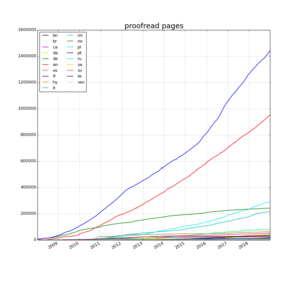
Nombre total de pages corrigées sur Wikisource jusqu'au 1er janvier 2019
Wikisource est un projet multilingue de bibliothèque numérique, soutenu par la Fondation Wikimedia, libre d'accès, sans publicité, librement distribuable, édifiée par des bénévoles qui s'appuient sur la technologie wiki. Le projet a été lancé le 24 novembre 2003 et fut tout d'abord nommé « Projet Sourceberg », avant d'être officiellement appelé « Wikisource » le 26 décembre 2003. Le projet existe en de nombreuses langues, dont 70 sont dotées de leur propre sous-domaine Internet.